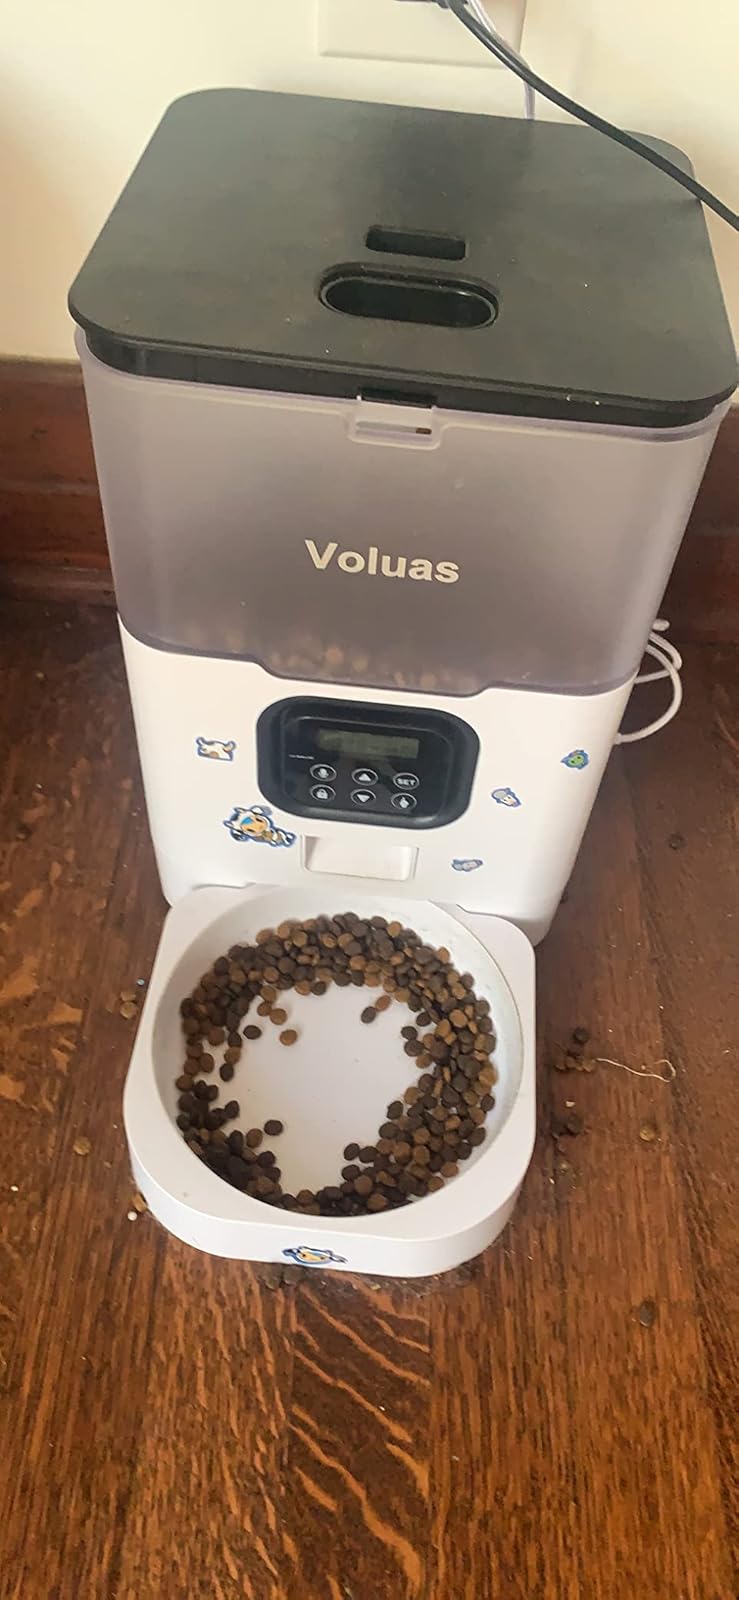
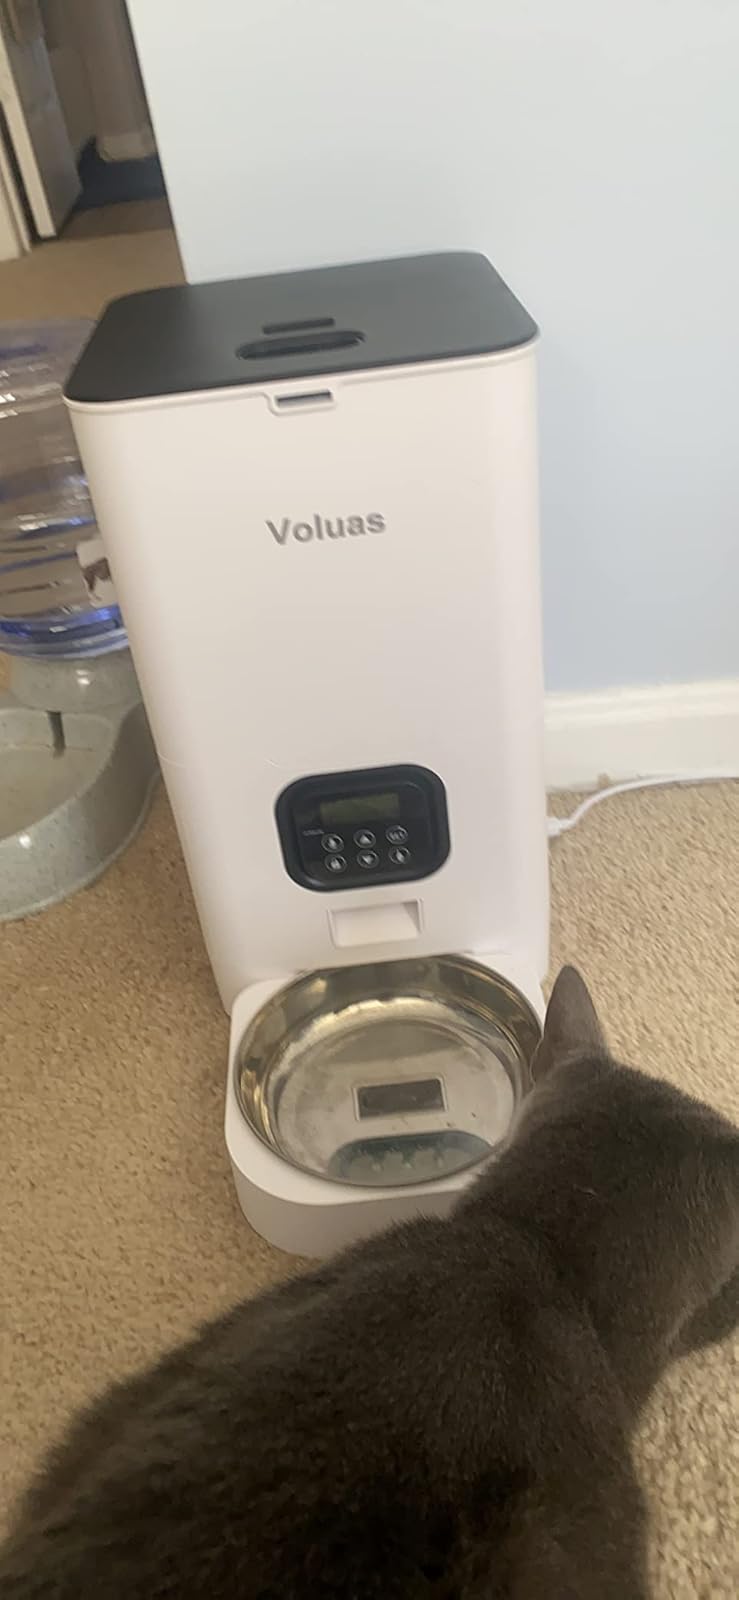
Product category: items_feeder
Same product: no